Polish–Lithuanian Commonwealth

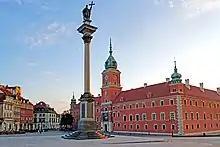
The Royal Castle in Warsaw was the formal residence of Polish kings after the capital was transferred from Kraków in 1596

In 1764, aristocrat Stanisław August Poniatowski was elected monarch with the connivance and support of his former lover Catherine the Great, a German noblewoman who became Empress of Russia.